Velvel Pasternak

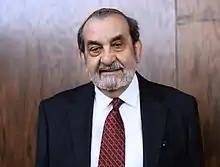
Velvel Pasternak in 2011

Velvel Pasternak (October 1, 1933 – June 11, 2019) was a musicologist, conductor, arranger, producer, and publisher specializing in Jewish music. In 1981, the "New York Times" described him as "an expert on the music of the Hasidic sect and probably the largest publisher of Jewish music anywhere, although he was quick to note that publishing Jewish music is a business that attracts few rivals."